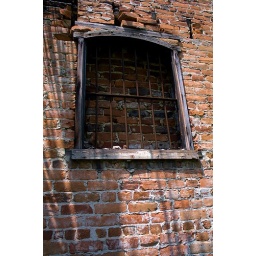
An old window in an old building lack its neighbor now on Main Street in Columbia (SC).